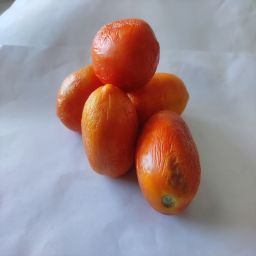
Crop: Tomato
Quality: Old